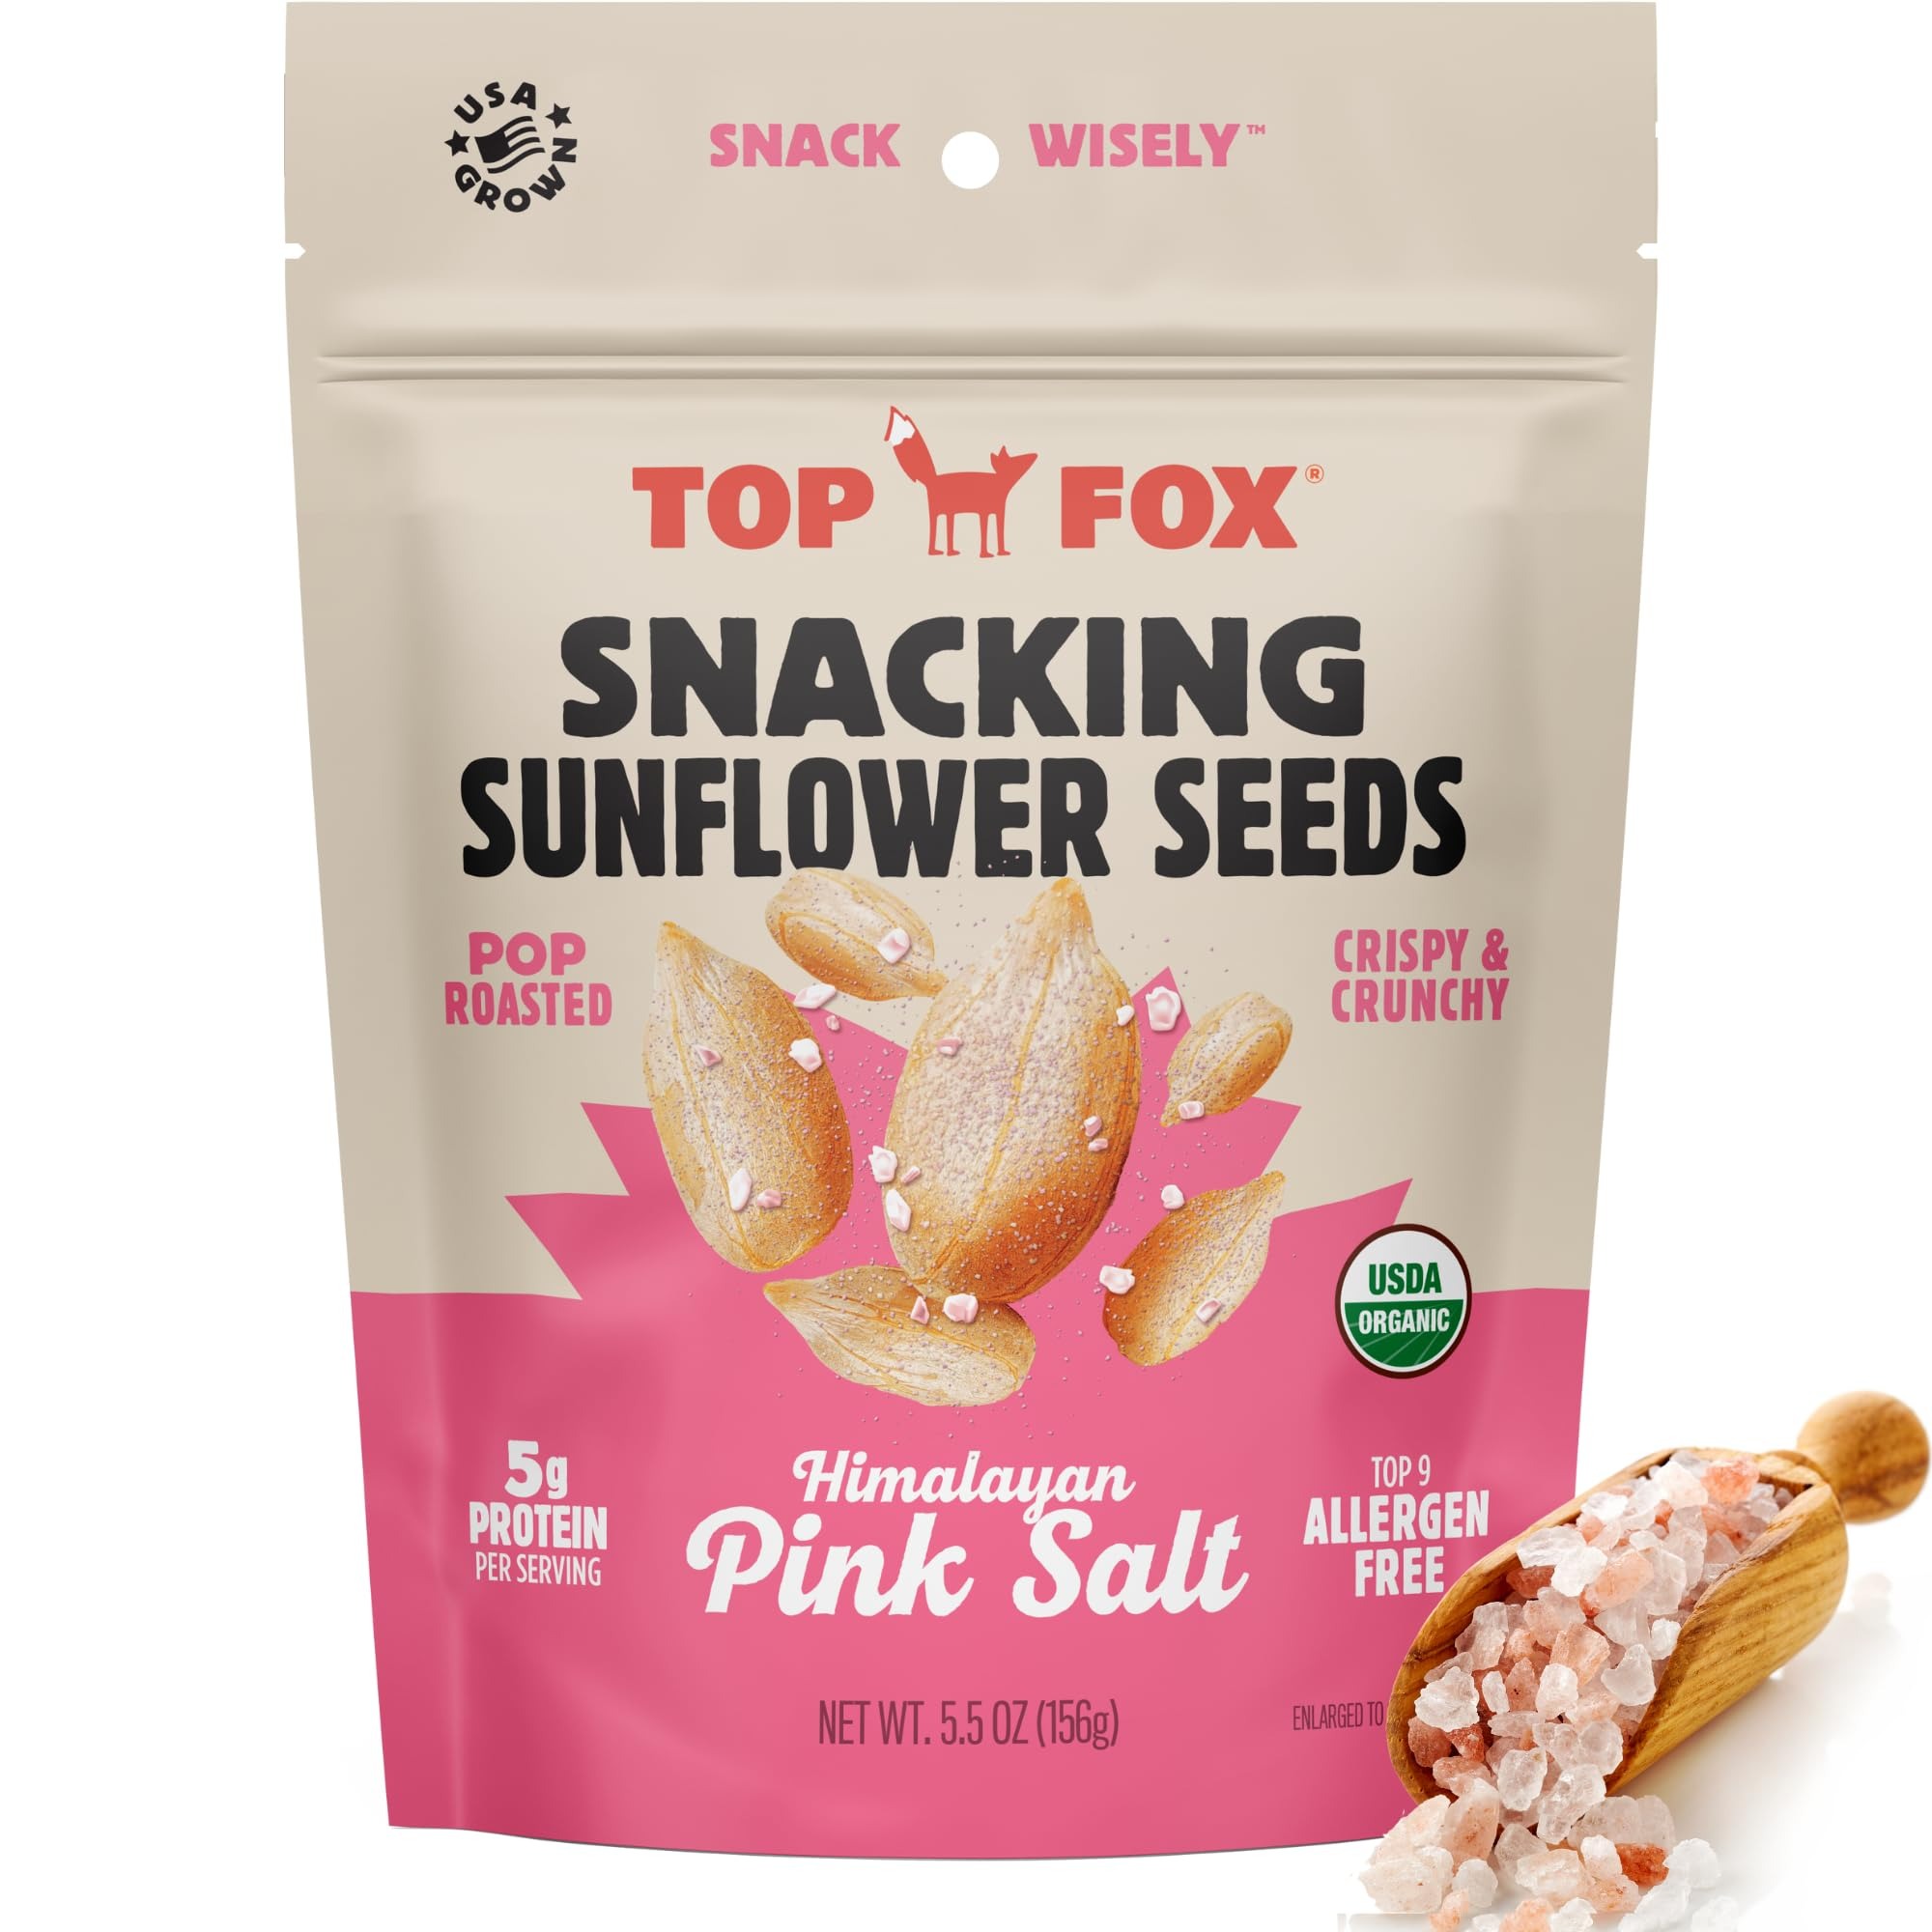
Item Name: Sunflower Seeds (6-Pack, Himalayan Pink Salt)
Bullet Point 1: POP-ROASTED PERFECTION | Once harvested, our sunflower seeds go through an unique POP-ROASTED process. The result is an amazing nutty, super crunchy taste that your tatse buds can't resist. Everyone will love them as they make a great snack.
Bullet Point 2: PLANT-BASED PROTEIN |8g plant-based, organic protein and only 1g net carbs per serving. Our pop-roasted sunflower seeds come with no shells, and the extra crunchy texture you love when snacking. Boosting your experience like no other—plain and simple.
Bullet Point 3: SUSTAINABLE | It takes 4 gallons of water to create a serving of sunflower seeds and 72 gallons for the same amount of pistachios. Thanks to the farming practices we use, we have no chemicals or pesticides in our water and minimized soil erosion.
Bullet Point 4: GROWN IN THE USA | Seeds grown in your very own backyard. Our seeds are organic and non-GMO. We know that what you eat and where it comes from matters so we grow on only American farms.
Bullet Point 5: USDA ORGANIC | We use sustainable farming practices that include only 100% USDA organic inputs (such as seed, fertilizer and mechanical cultivation) to ensure we don’t harm soil health or biodiversity. Also no chemicals or pesticides in our water.
Bullet Point 6: TOP 9 ALLERGEN FREE | Processed and produced in our own dedicated facility, no cross contaminiation with the top 9 allergens so you can snack with confidence!
Bullet Point 7: Elevate your snacking experience with Top Fox Snacks' Pop-Roasted Himalayan Salt Sunflower Seeds. Immerse yourself in the pure essence of Himalayan salt, enhancing the rich, nutty flavor of our premium sunflower seeds for a satisfying and wholesome treat.
Product Description: TOP FOX - 5g plant-based, organic protein and only 1g net carbs per serving. Our Pop-Roasted Sunflower seeds give you a no shells, extra crunch snacking experience like no other! Also, an excellent source of essential vitamins and minerals like Zinc and Magnesium. -American owned & grown -USDA Organic -Gluten Free -Non-GMO -NO Shells -High Fiber
Value: 6.0
Unit: Count

Price: 3.99